Climate change in New Hampshire

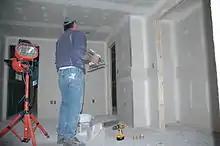
Construction after floods, 2007

"Rising temperatures and shifting rainfall patterns are likely to increase the intensity of both floods and droughts. Average annual precipitation in the Northeast increased 10 percent from 1895 to 2011, and precipitation from extremely heavy storms has increased 70 percent since 1958. During the next century, average annual precipitation and the frequency of heavy downpours are likely to keep rising. Average precipitation is likely to increase during winter and spring, but not change significantly during summer and fall. Rising temperatures will melt snow earlier in spring and increase evaporation, and thereby dry the soil during summer and fall. So flooding is likely to be worse during winter and spring, and droughts worse during summer and fall".